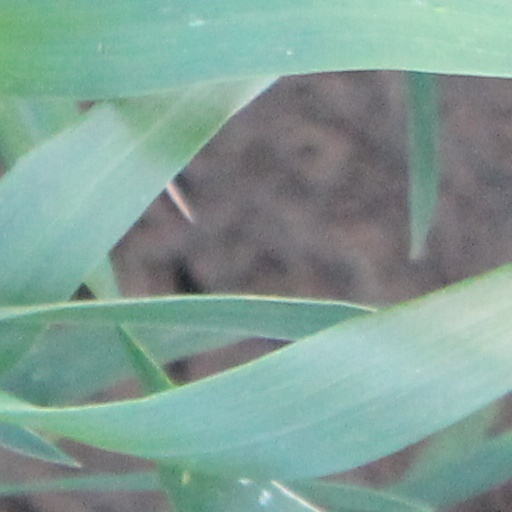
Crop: wheat